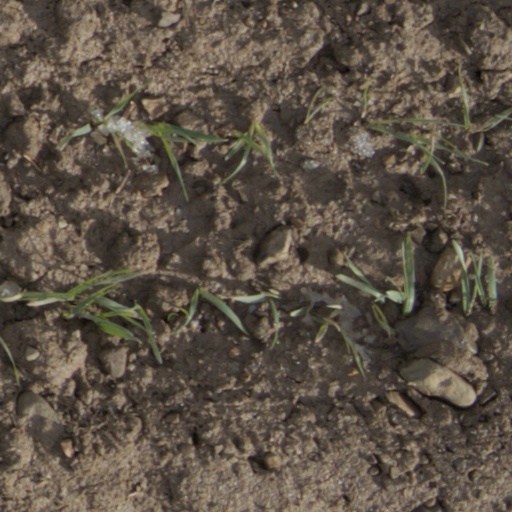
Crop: wheat